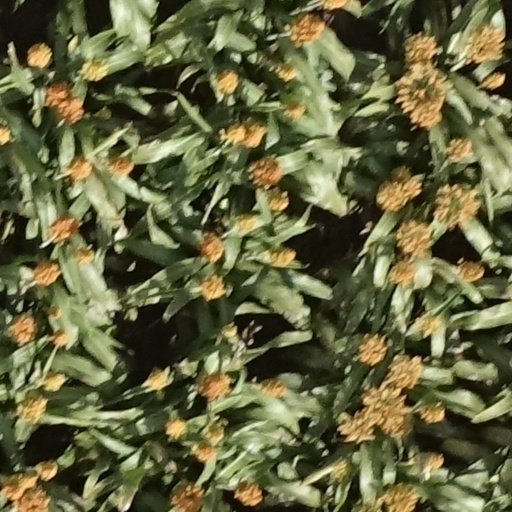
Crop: sorghum